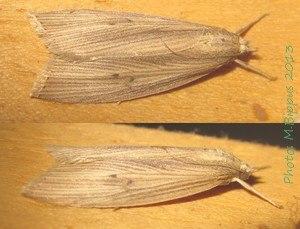
Chilo sacchariphagus est une espèce d'insectes lépidoptères de la famille des crambidés dont la larve se nourrit de cannes à sucre en forant leur base.